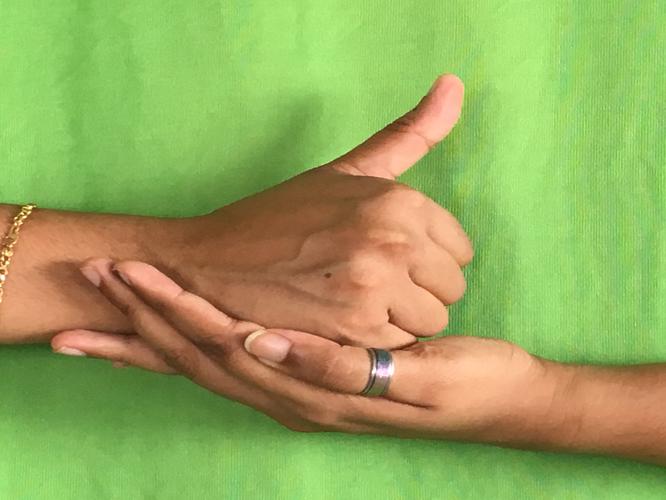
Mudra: Shivalinga
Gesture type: double_hand